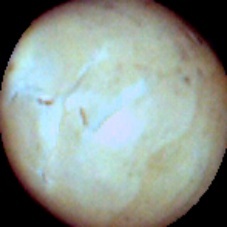
Label: Skin-damaged